Chalcedony

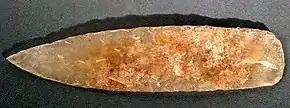
Chalcedony knife, AD 1000–1200

Onyx is a variant of agate with black and white banding. Similarly, agate with brown, orange, red and white banding is known as sardonyx.